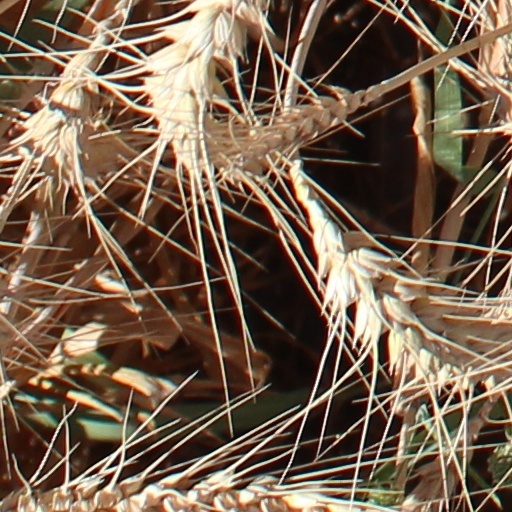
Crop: wheat